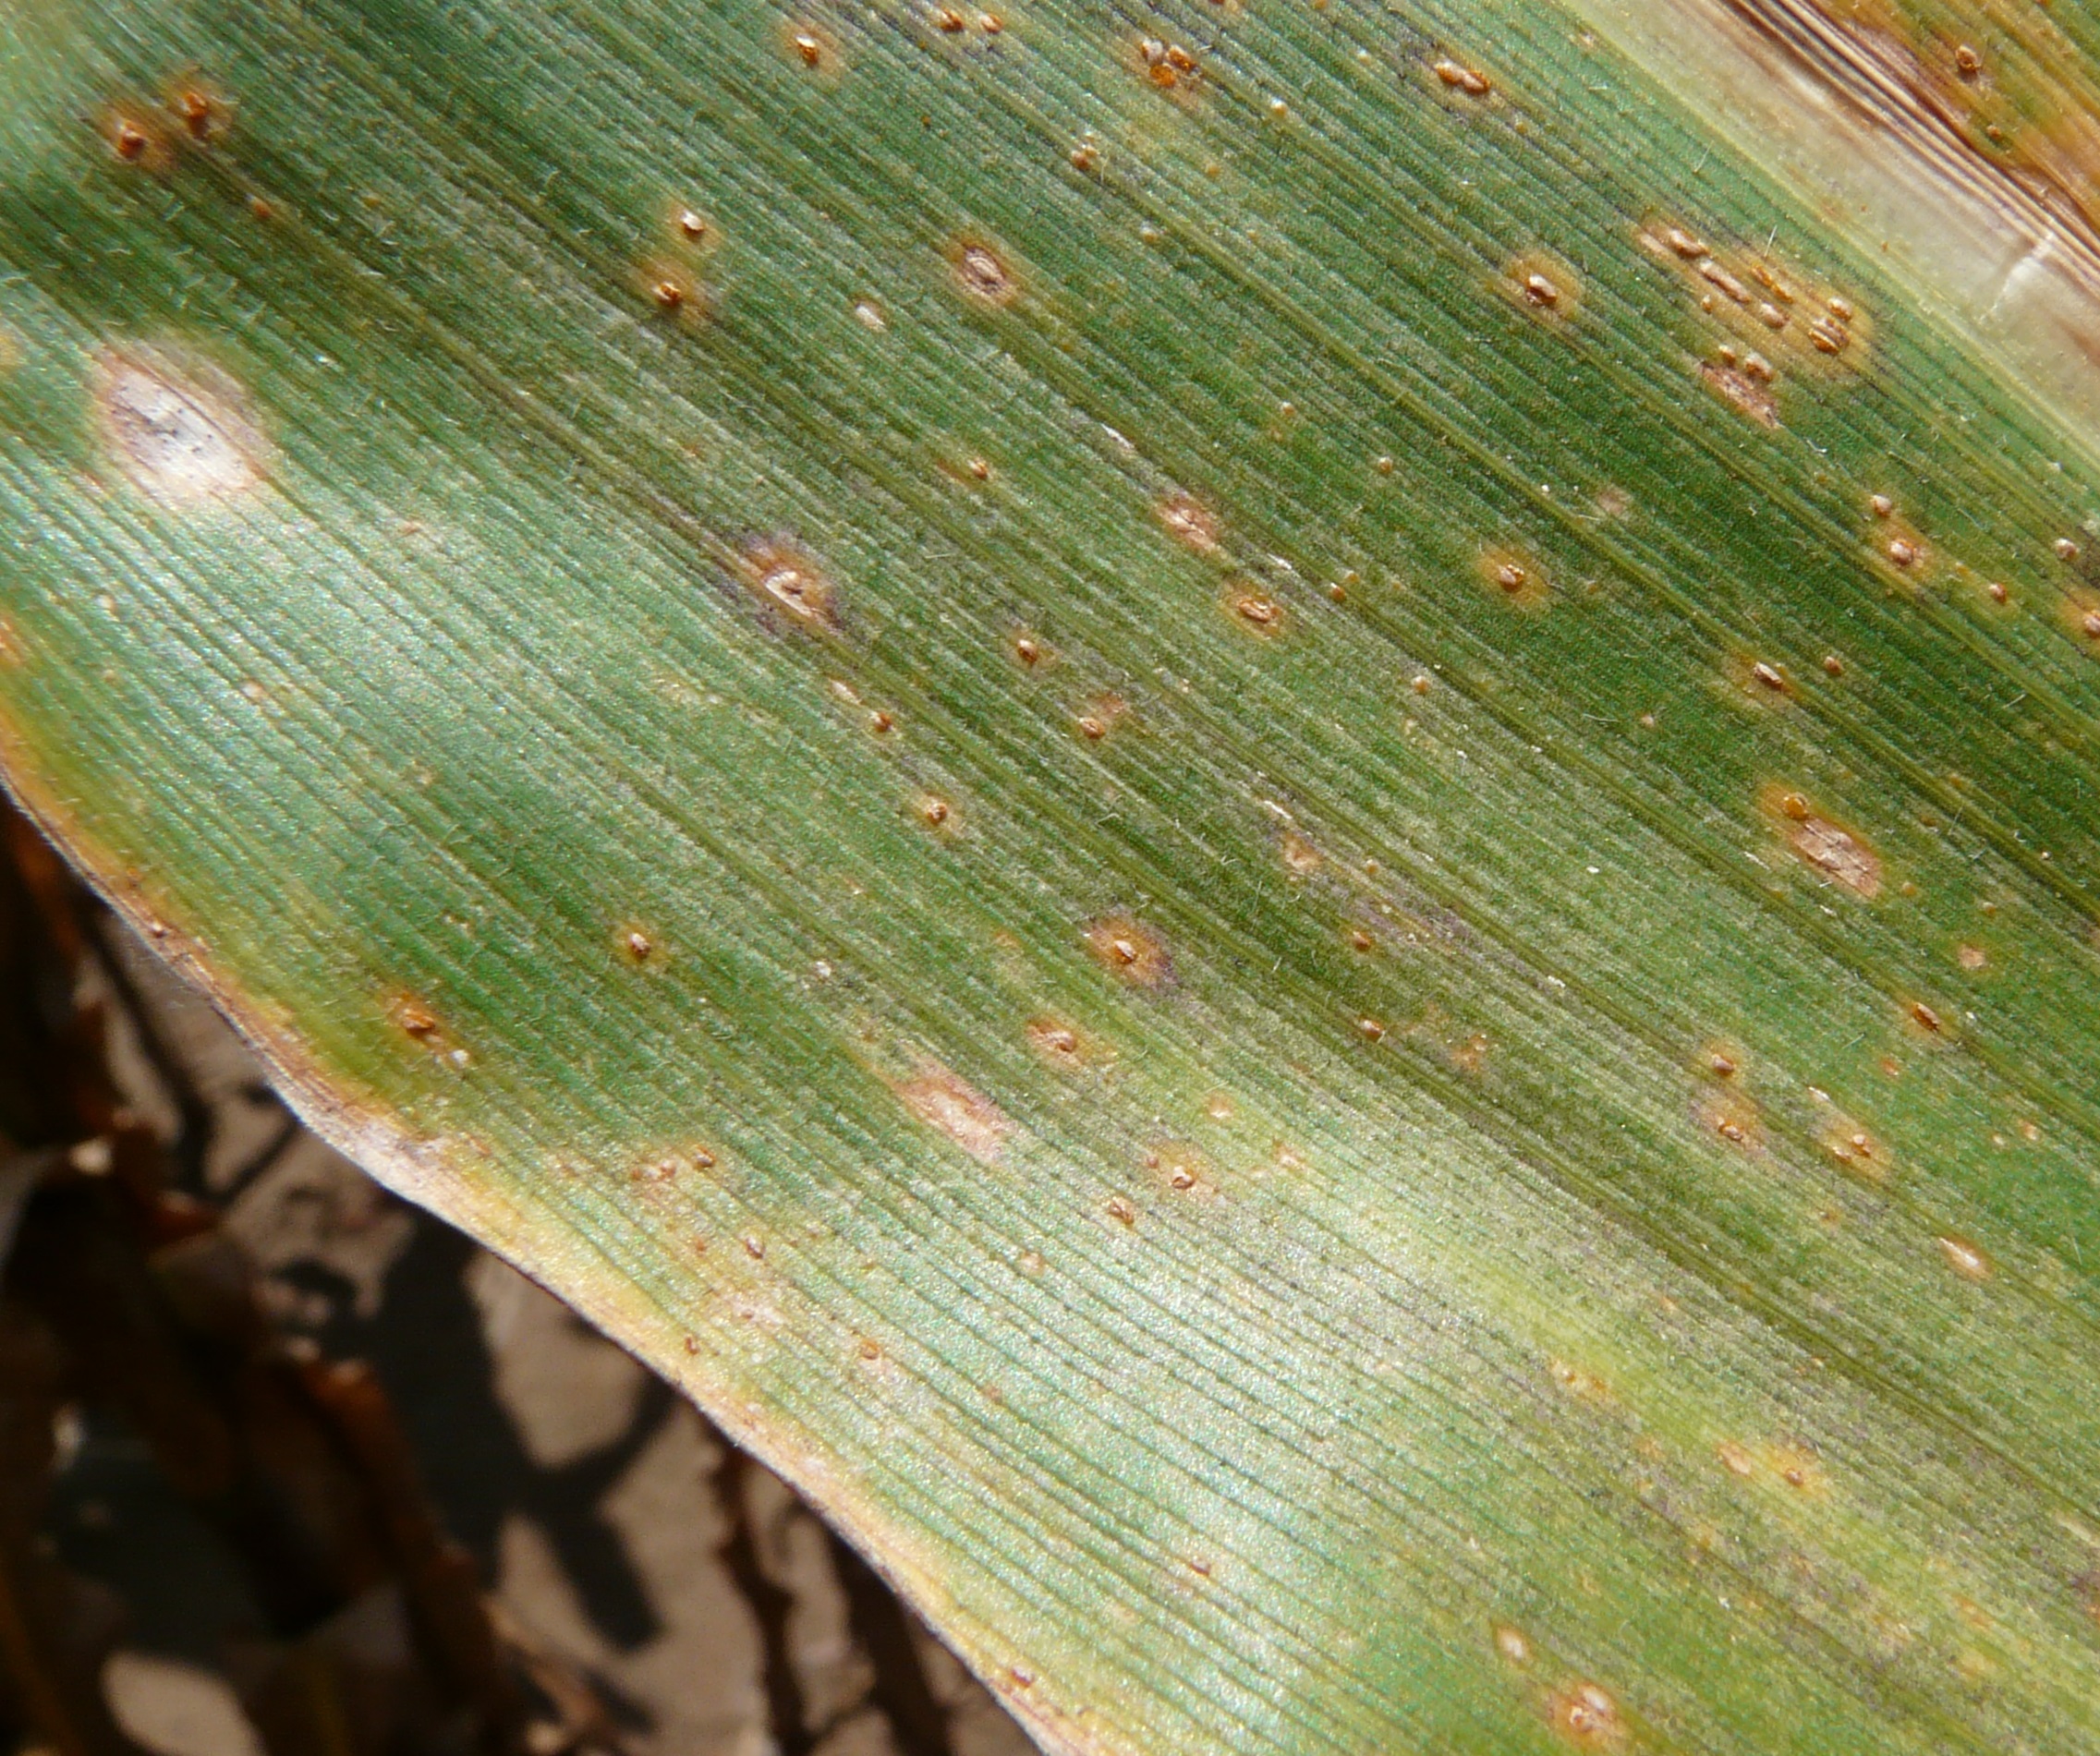
Plant: Corn
Disease: corn rust